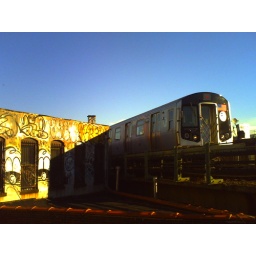
Taken from the roof outside ross' window in Brooklyn with my Harinezumi 2++. All around good trip to NYC